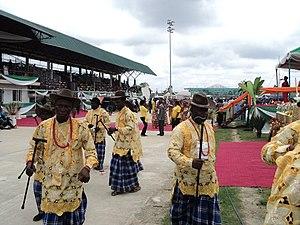
Bayelsa est un État au sud du Nigeria.